Point Park University

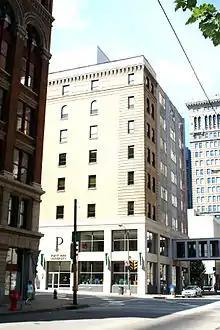
Academic Hall. contains offices and classrooms

By 1960, the business school had grown to nearly 880 students and moved to the university's current academic center, Academic Hall, on Wood Street in central Downtown Pittsburgh. The Finkelhors' small secretarial school became "Point Park Junior College", named for the city's historic Point State Park. The junior college added two-year programs in engineering technology, education and journalism. It also acquired performing arts space at The Pittsburgh Playhouse in the Oakland neighborhood. Five years later, the college was granted four-year status, officially becoming "Point Park College". Dance and theatre programs were introduced. These programs laid the groundwork for Point Park's current Conservatory of Performing Arts.